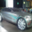
Label: automobile